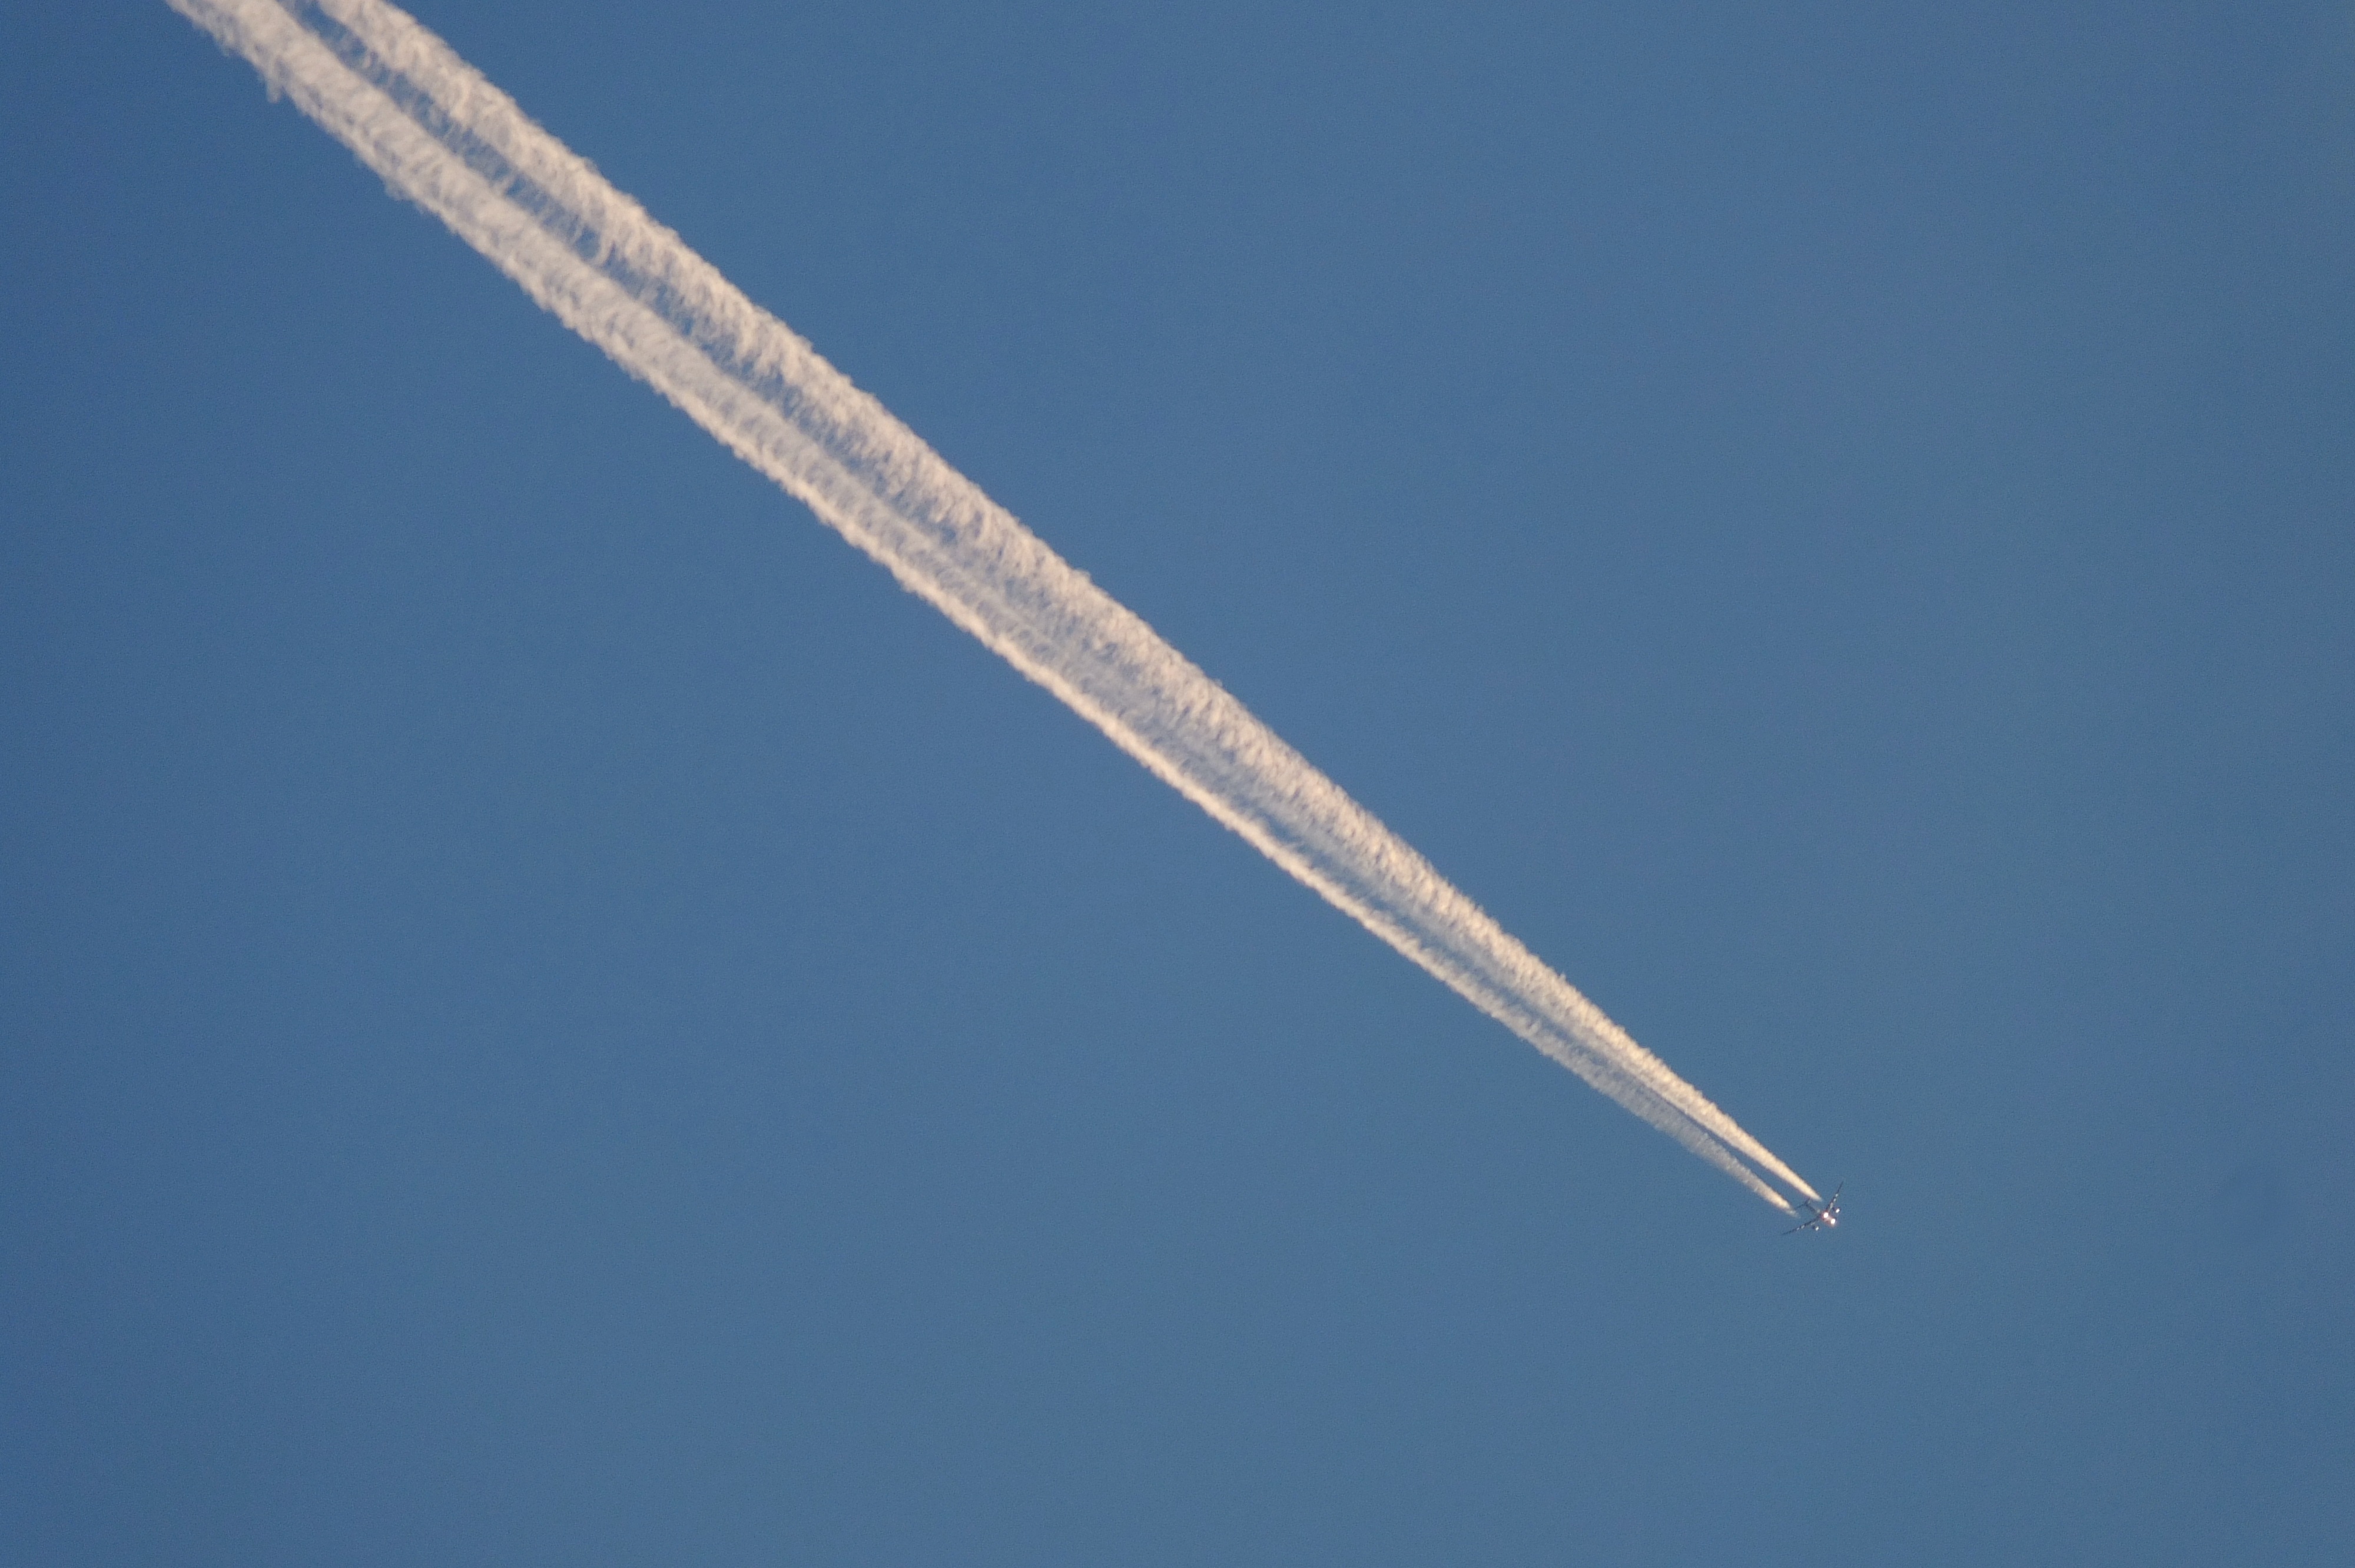
nature, wing, sky, atmosphere, airplane, aircraft, line, vehicle, aviation, flight, glider, science, mysterious, airliner, chemtrail, contrail, pollution, secret, air traffic, conspiracy theory, climate change, aerobatics, air pollution, atmosphere of earth